Question: Please indicate a possible affordance area of the baseball bat that can be used for holding
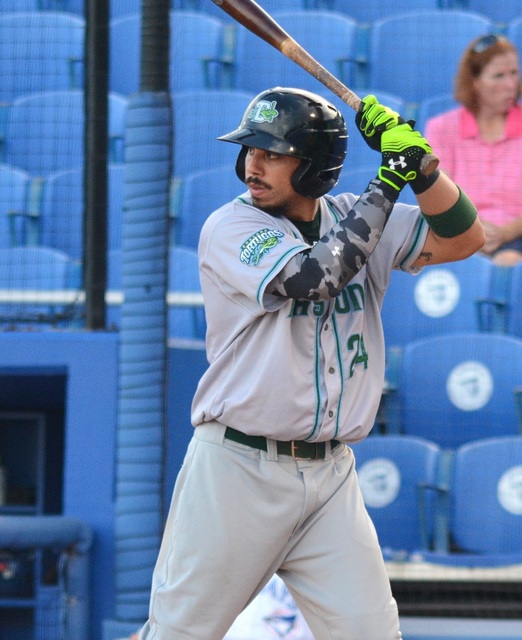
Answer: [309.728, 38.179, 452.397, 183.862]